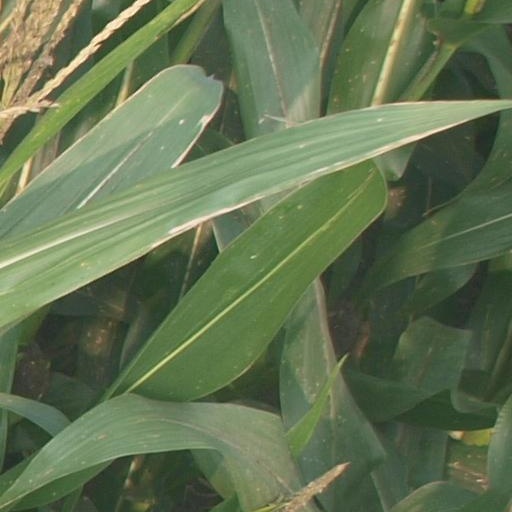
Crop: maize; corn